Describe the emotion expressed in this image:  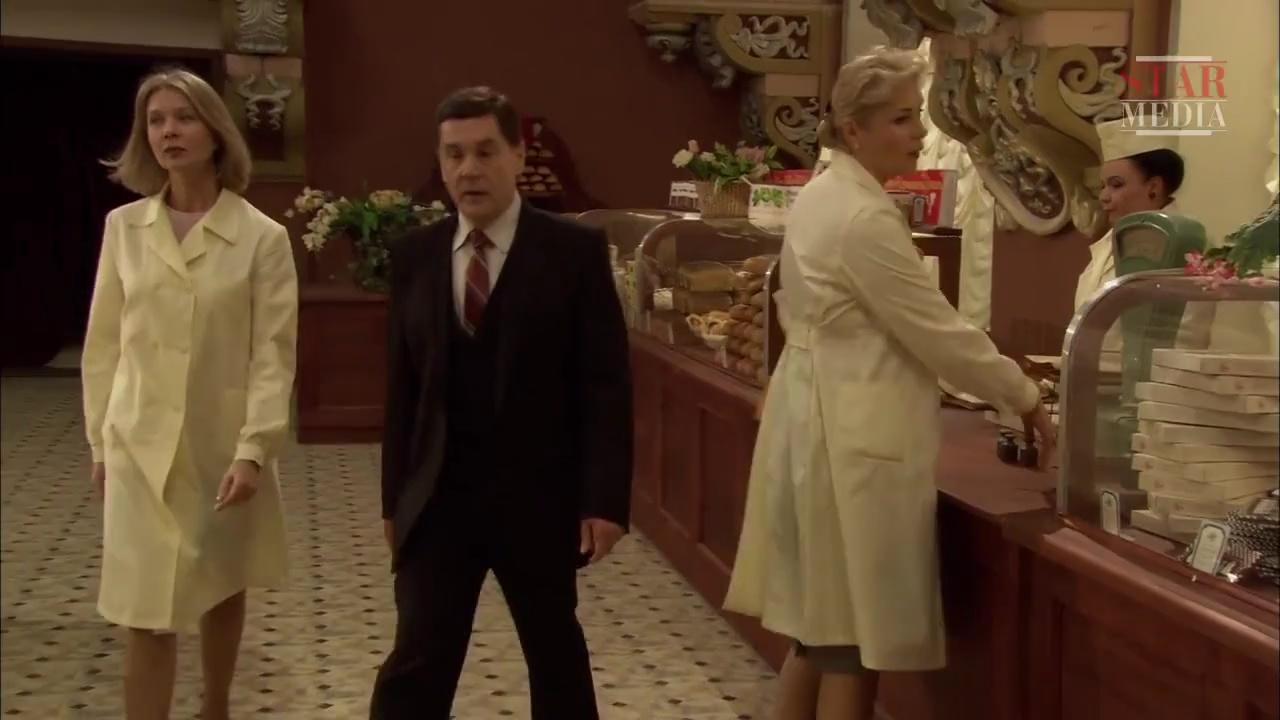
This person displays Fear, valence and arousal with high intensity.